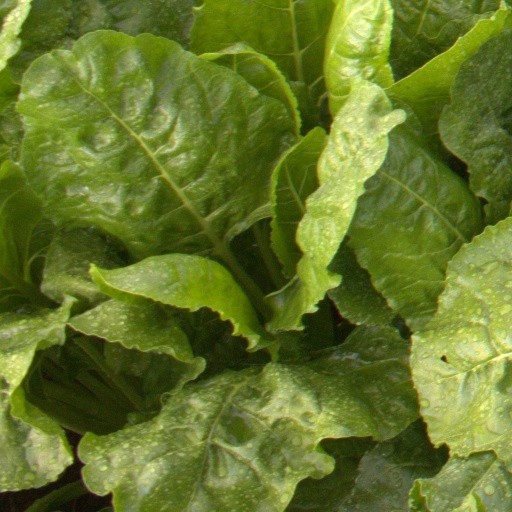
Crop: sugar beet